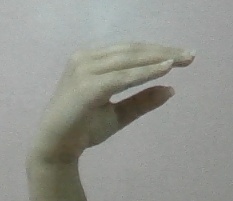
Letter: jeem